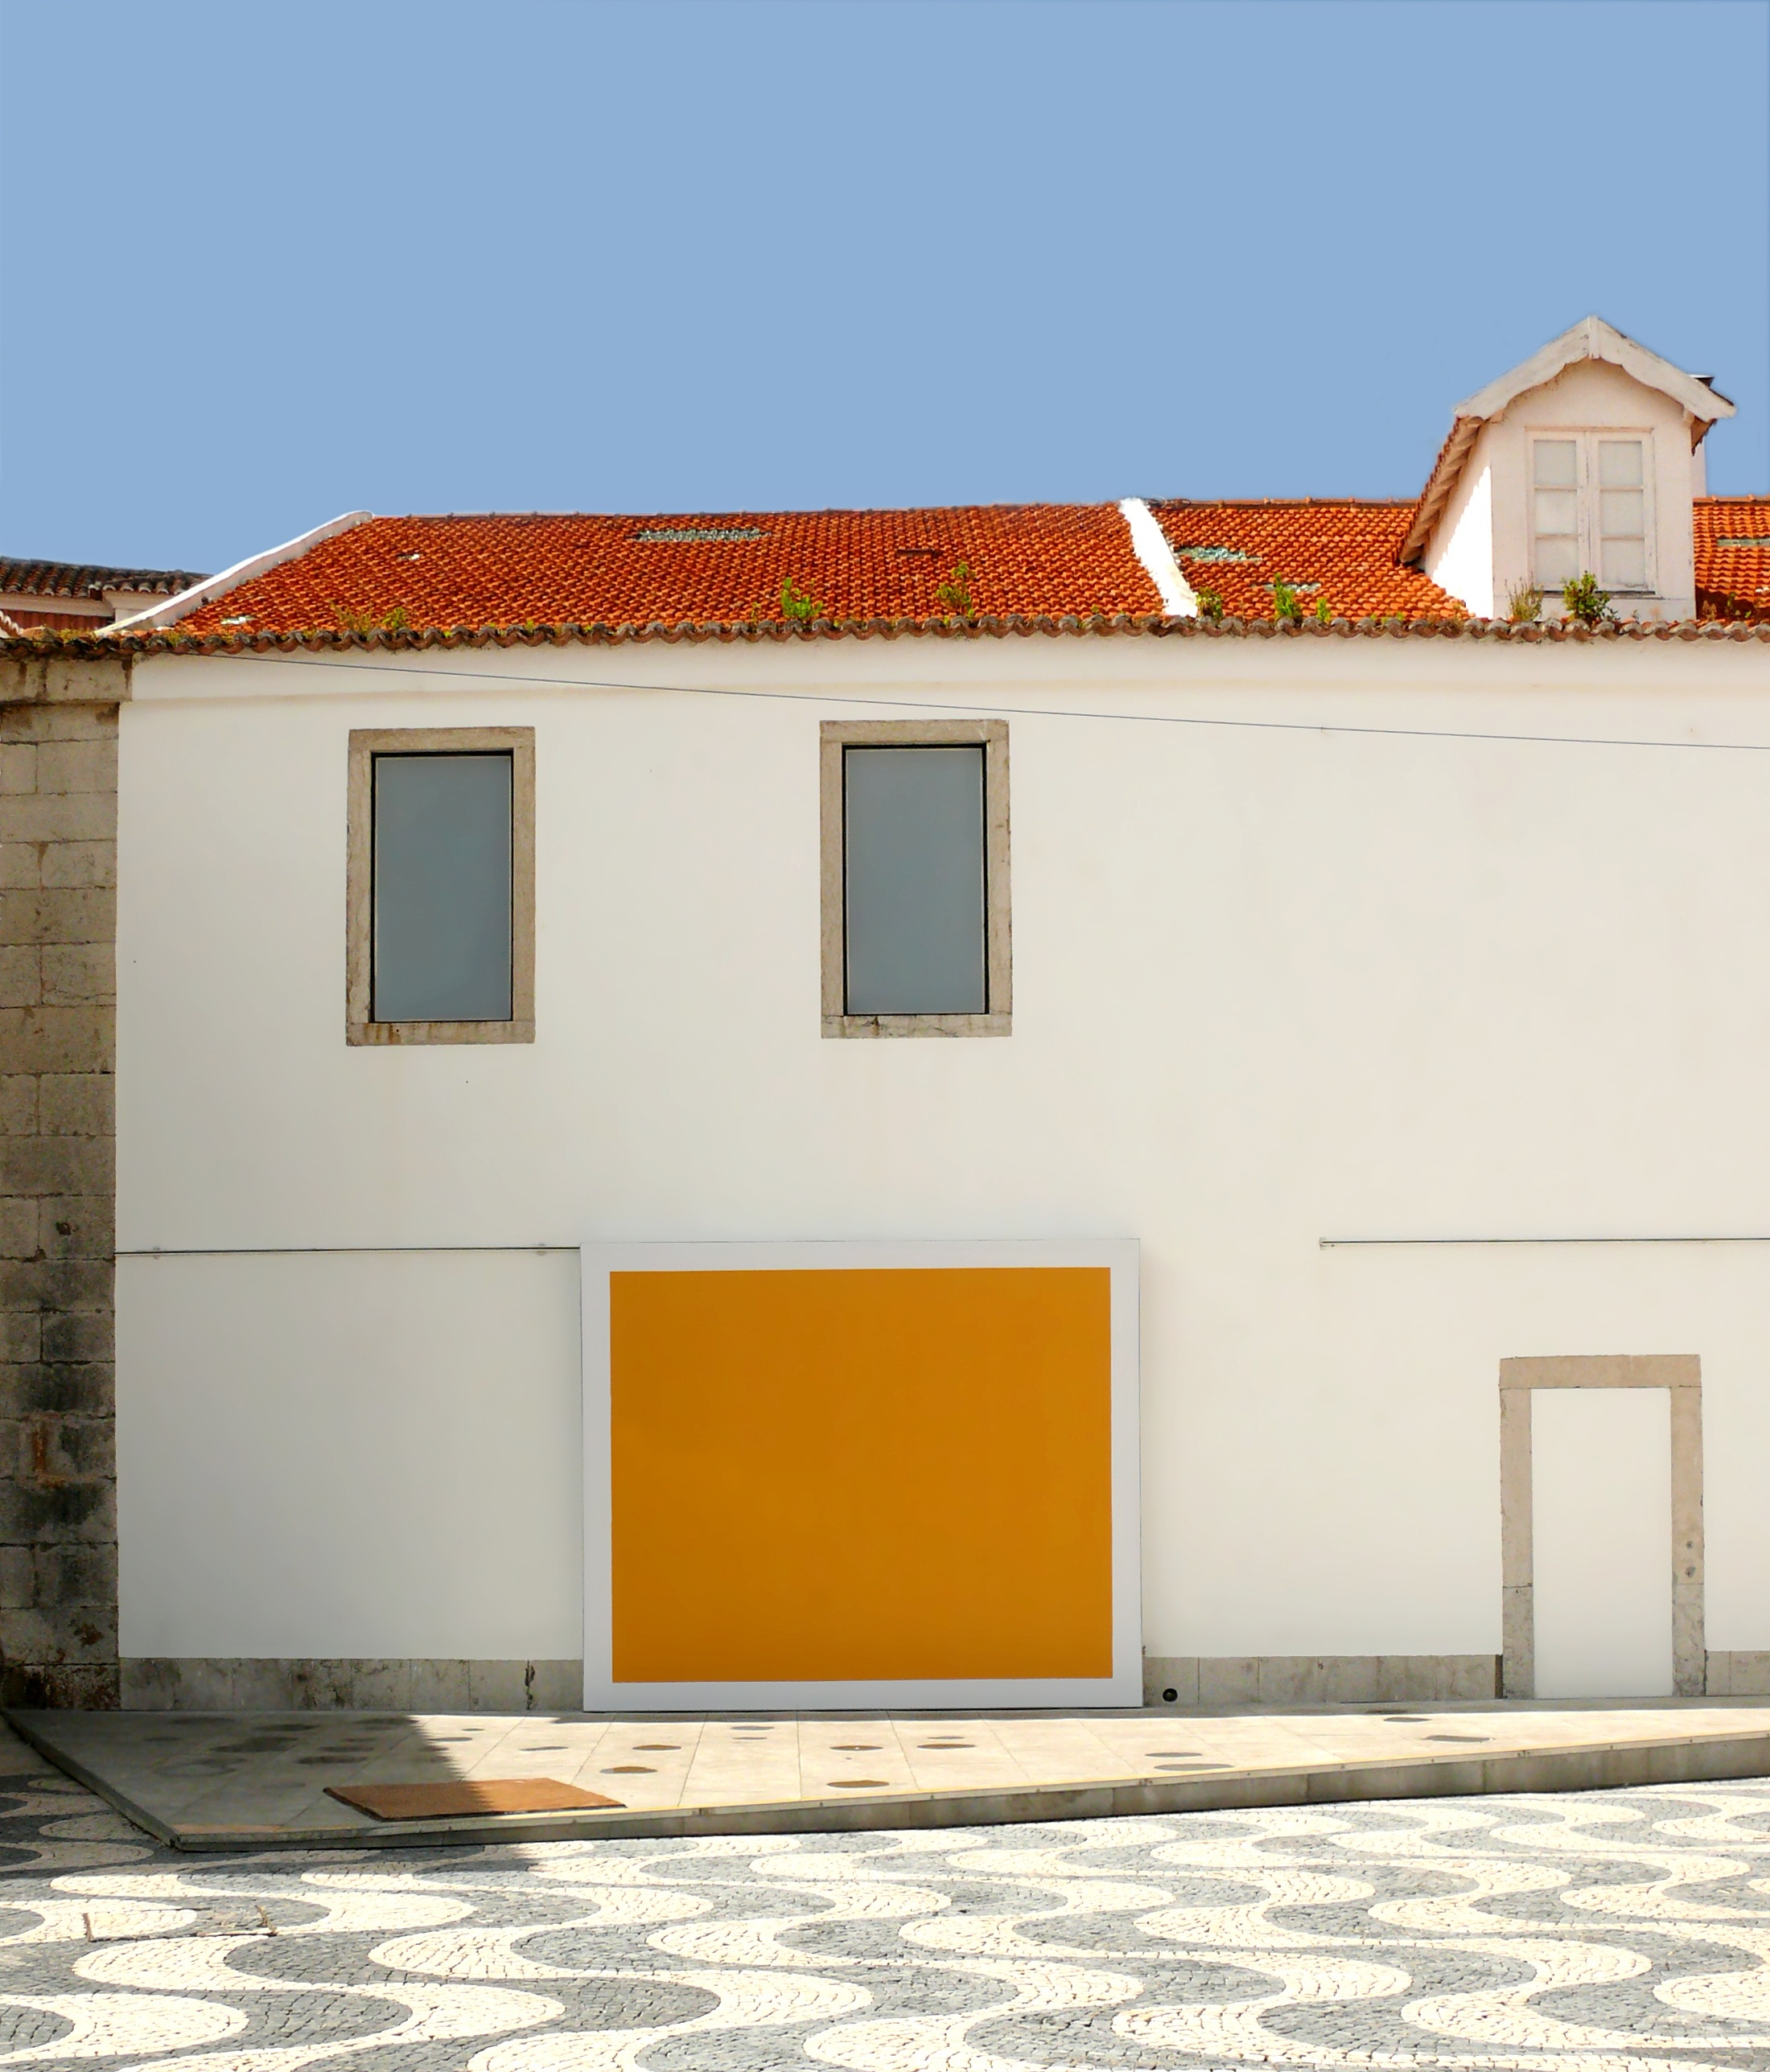
architecture, wood, house, window, building, home, advertising, cottage, facade, property, door, face, estate, billboard, pareidolia, real estate, residential area, another look, external view